Ralph H. Baer

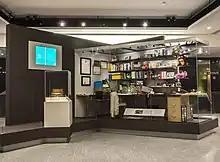
Baer's workshop on display at The Smithsonian National Museum of American History

On February 13, 2006, Baer was awarded the National Medal of Technology by President George W. Bush in honor of his "groundbreaking and pioneering creation, development and commercialization of interactive video games". On April 1, 2010, Baer was inducted into the National Inventors Hall of Fame at a ceremony at the United States Department of Commerce in Washington, D.C. While Baer's contributions had generally been overlooked by more recent advances in video game technology development, Baer had stated "In view of the fact that the President of the United States of America hung the National Medal of Technology around my neck in a White House ceremony in 2006, and in view of my having been inducted into the National Inventors Hall of Fame, I really don't feel neglected."